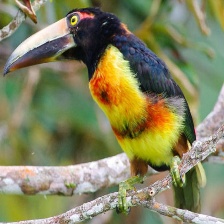
Species: COLLARED ARACARI
Scientific name: PTEROGLOSSUS TORQUATUS
ImageNet parent category: toucan